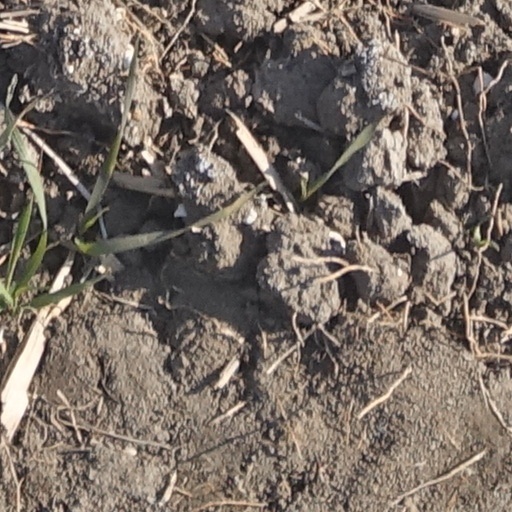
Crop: wheat